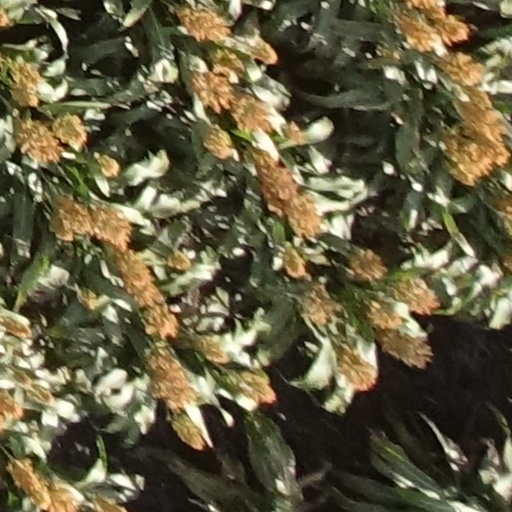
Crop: sorghum